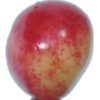
Label: Cherry Rainier 1